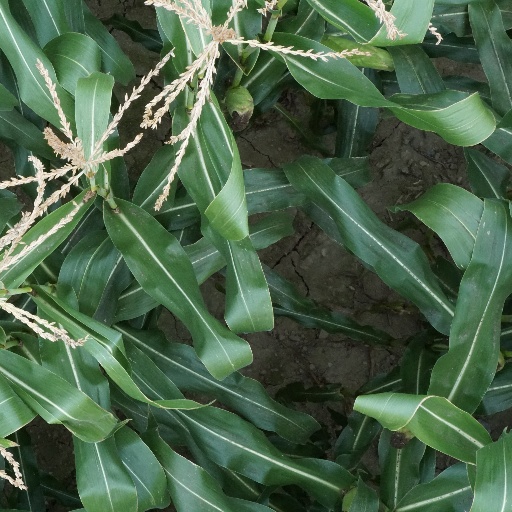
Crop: maize; corn